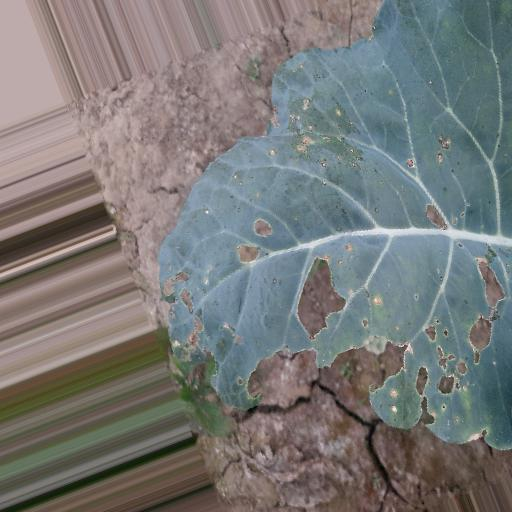
Label: Black Rot